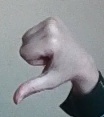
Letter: waw